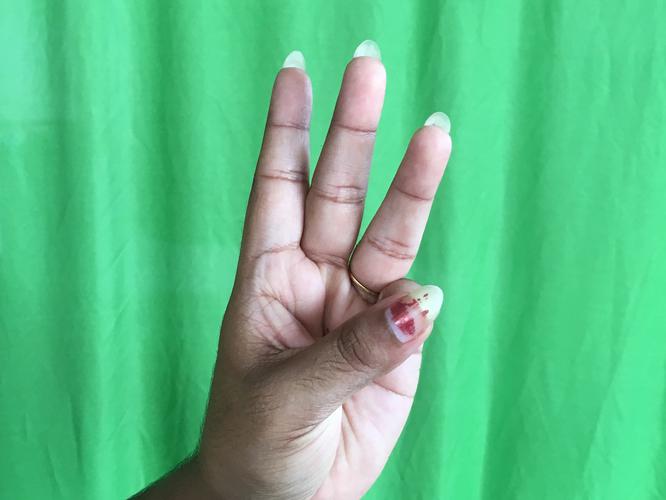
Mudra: Trishulam
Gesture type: single_hand